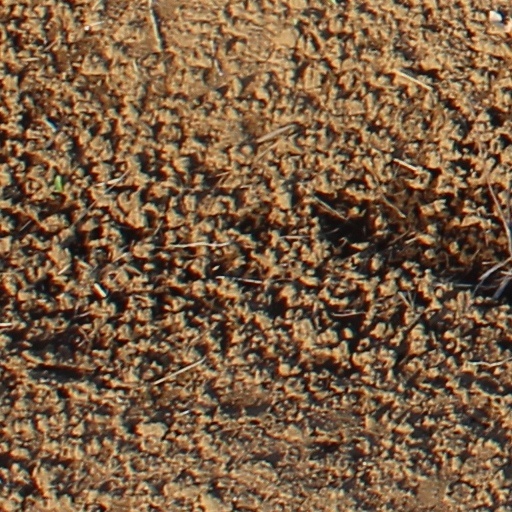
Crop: wheat